Pashtun nationalism

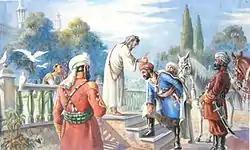
Painting by Abdul Ghafoor Breshna depicting the 1747 coronation of Ahmad Shah Durrani, who is regarded as the founding father of Afghanistan (Father of the Nation).

Another early Pashtun nationalist was the 17th-century "warrior-poet" Khushal Khan Khattak, who was imprisoned by the Mughal emperor Aurangzeb for trying to incite the Pashtuns to rebel against the rule of the Mughals. However, despite sharing a common language and believing in a common ancestry, the Pashtuns first achieved unity in the 18th century after being under foreign rule for many centuries. The eastern parts of Pashtunistan was ruled by the Mughal Empire, while the western parts were ruled by the Persian Safavids as their easternmost provinces. During the early 18th century, Pashtun tribes led by Mirwais Hotak successfully revolted against the Safavids in the city of Kandahar. In a chain of events, he declared Loy Kandahar and other parts of what is now southern Afghanistan independent. By 1738 the Mughal Empire had been defeated and their capital sacked and looted by forces of a new Iranian ruler Nader Shah Afshar. Besides Persian, Turkmen, and Caucasian forces, Nader was also accompanied by the young Ahmad Shah Durrani and 4,000 well-trained Pashtun troops.